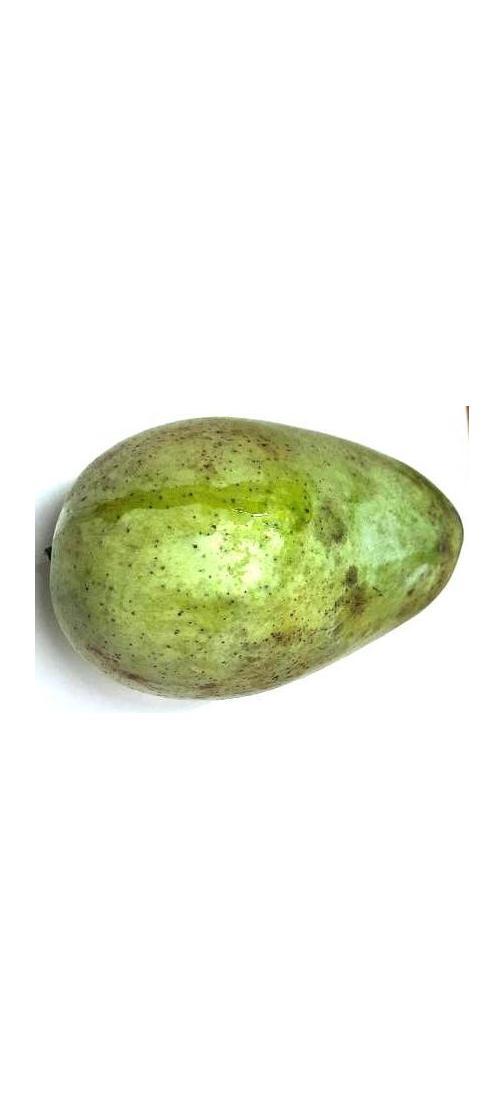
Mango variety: Fazli Shurmai